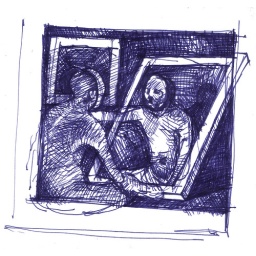
Blue ball point pen drawing of naked man in mask looking in mirror